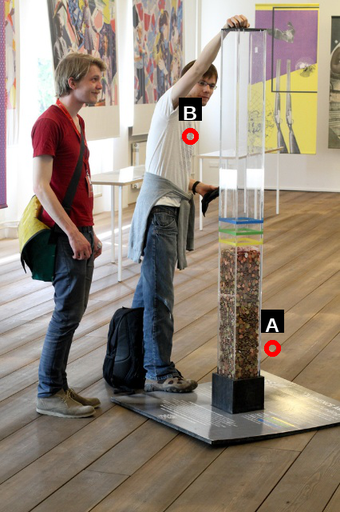
Question: Two points are circled on the image, labeled by A and B beside each circle. Which point is closer to the camera?
Select from the following choices.
(A) A is closer
(B) B is closer
Answer: B